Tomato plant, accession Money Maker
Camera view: tilt-top (135 deg); turntable rotation: 120 degrees
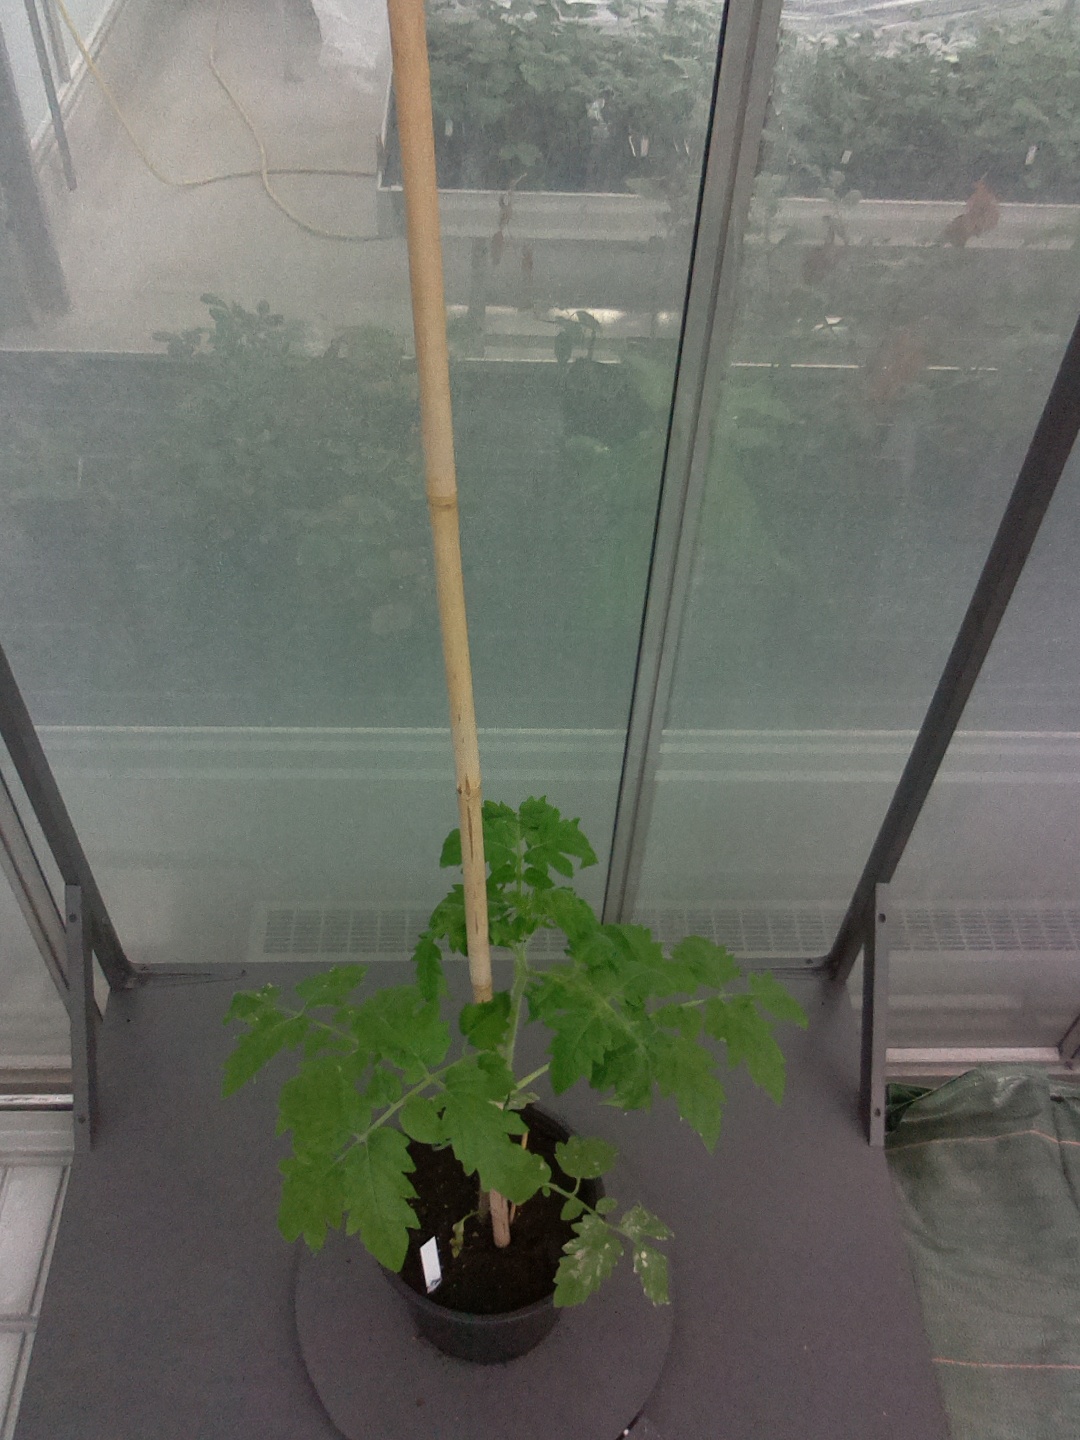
BBCH growth stage 14: 8 of true leaves visible